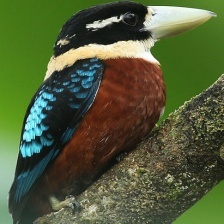
Species: KOOKABURRA
Scientific name: DACELO